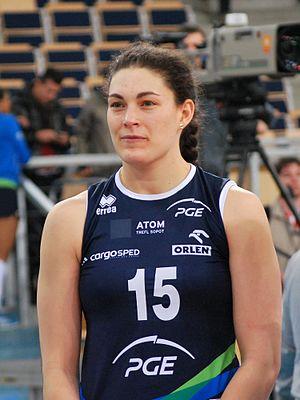
Rachel Rourke est une ancienne joueuse australienne de volley-ball née le 1ᵉʳ octobre 1988 à Nambour. Elle mesure 1,92 m et jouait au poste d'attaquante. Elle a totalisé 60 sélections en équipe de Australie. Elle a mis un terme à sa carrière de volleyeuse professionnelle en janvier 2020.